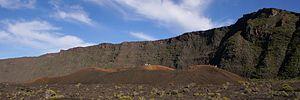
Le Formica Leo est un petit cône volcanique adventif du piton de la Fournaise, le volcan actif de l'île de La Réunion, un département d'outre-mer français dans l'océan Indien. Il est situé au cœur du massif du Piton de la Fournaise sur le fond de la caldeira appelée Enclos Fouqué et en contrebas du passage de montagne nommé Pas de Bellecombe, le site naturel le plus touristique de l'île. D'une vingtaine de mètres de hauteur relative, il y culminerait, d'après les cartes de l'Institut géographique national, à 2 218 mètres d'altitude.